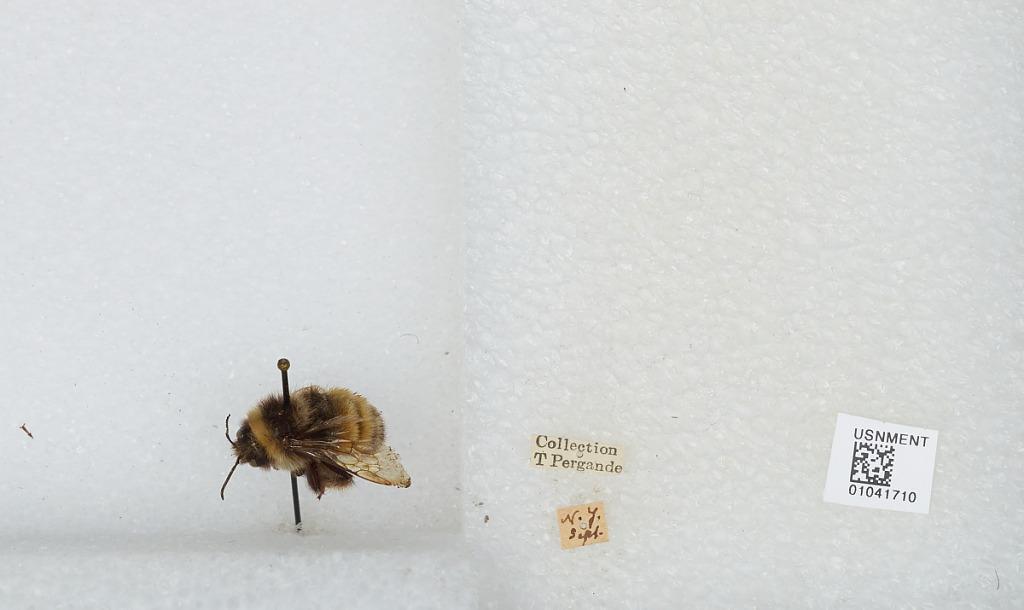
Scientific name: Bombus sp.
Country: United States
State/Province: New York